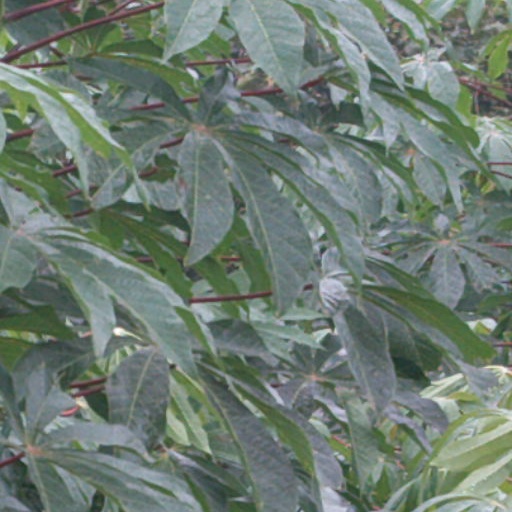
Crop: cassava